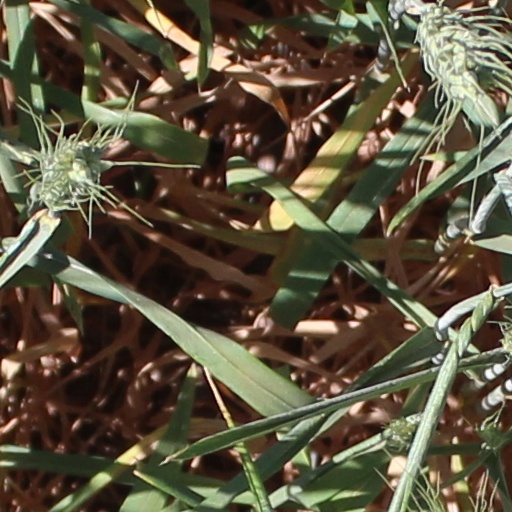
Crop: wheat